Mike Neu (baseball)

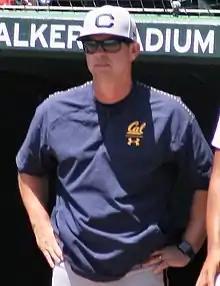
Neu in 2019

Michael David Neu (born March 9, 1978) is an American college baseball coach and former pitcher who is the current head baseball coach of the California Golden Bears. Neu played college baseball at the University of Miami for coach Jim Morris from 1997 to 1999 and played professionally in Major League Baseball (MLB) from 2003 to 2004. He has also served as the head coach for the Pacific Tigers from 2016 to 2017.